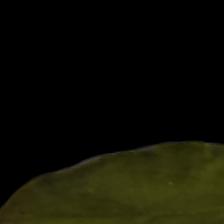
Plant: Tulsi